Tower and Stockade

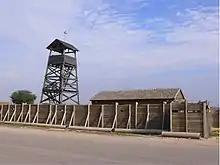
Reconstruction of tower and stockade in Kibbutz Negba

Tower and Stockade was a settlement method used by Zionist settlers in Mandatory Palestine during the 1936–39 Arab Revolt. The establishment of new Jewish settlements was legally restricted by the Mandatory authorities, but the British generally gave their tacit accord to the Tower and Stockade actions as a means of countering the Arab revolt. During the course of the Tower and Stockade campaign, some 57 Jewish settlements including 52 kibbutzim and several moshavim were established throughout the country. The legal base was a Turkish Ottoman law that was still in effect during the Mandate period, which stated that buildings erected in one night didn't require a building permit and couldn't be demolished by authorities.